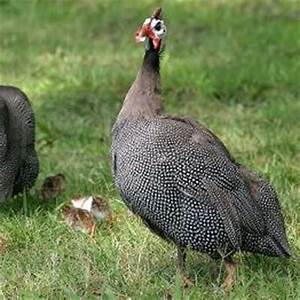
Label: chicken